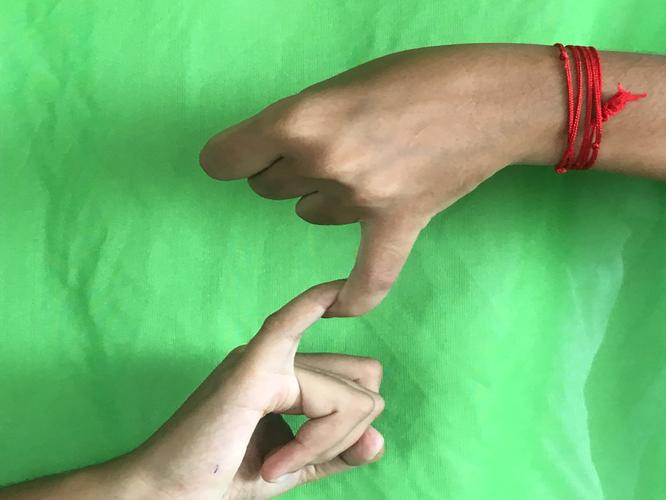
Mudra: Kilaka
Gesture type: double_hand